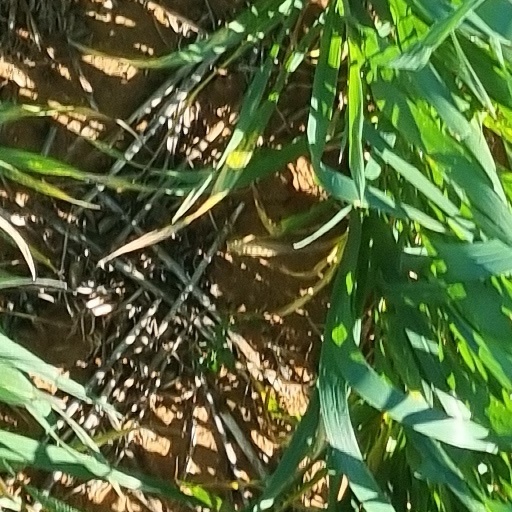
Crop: wheat